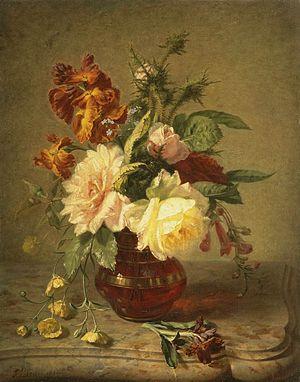
Simon Saint-Jean est un peintre français, né à Lyon le 14 octobre 1808 et mort à Écully le 3 juillet 1860.